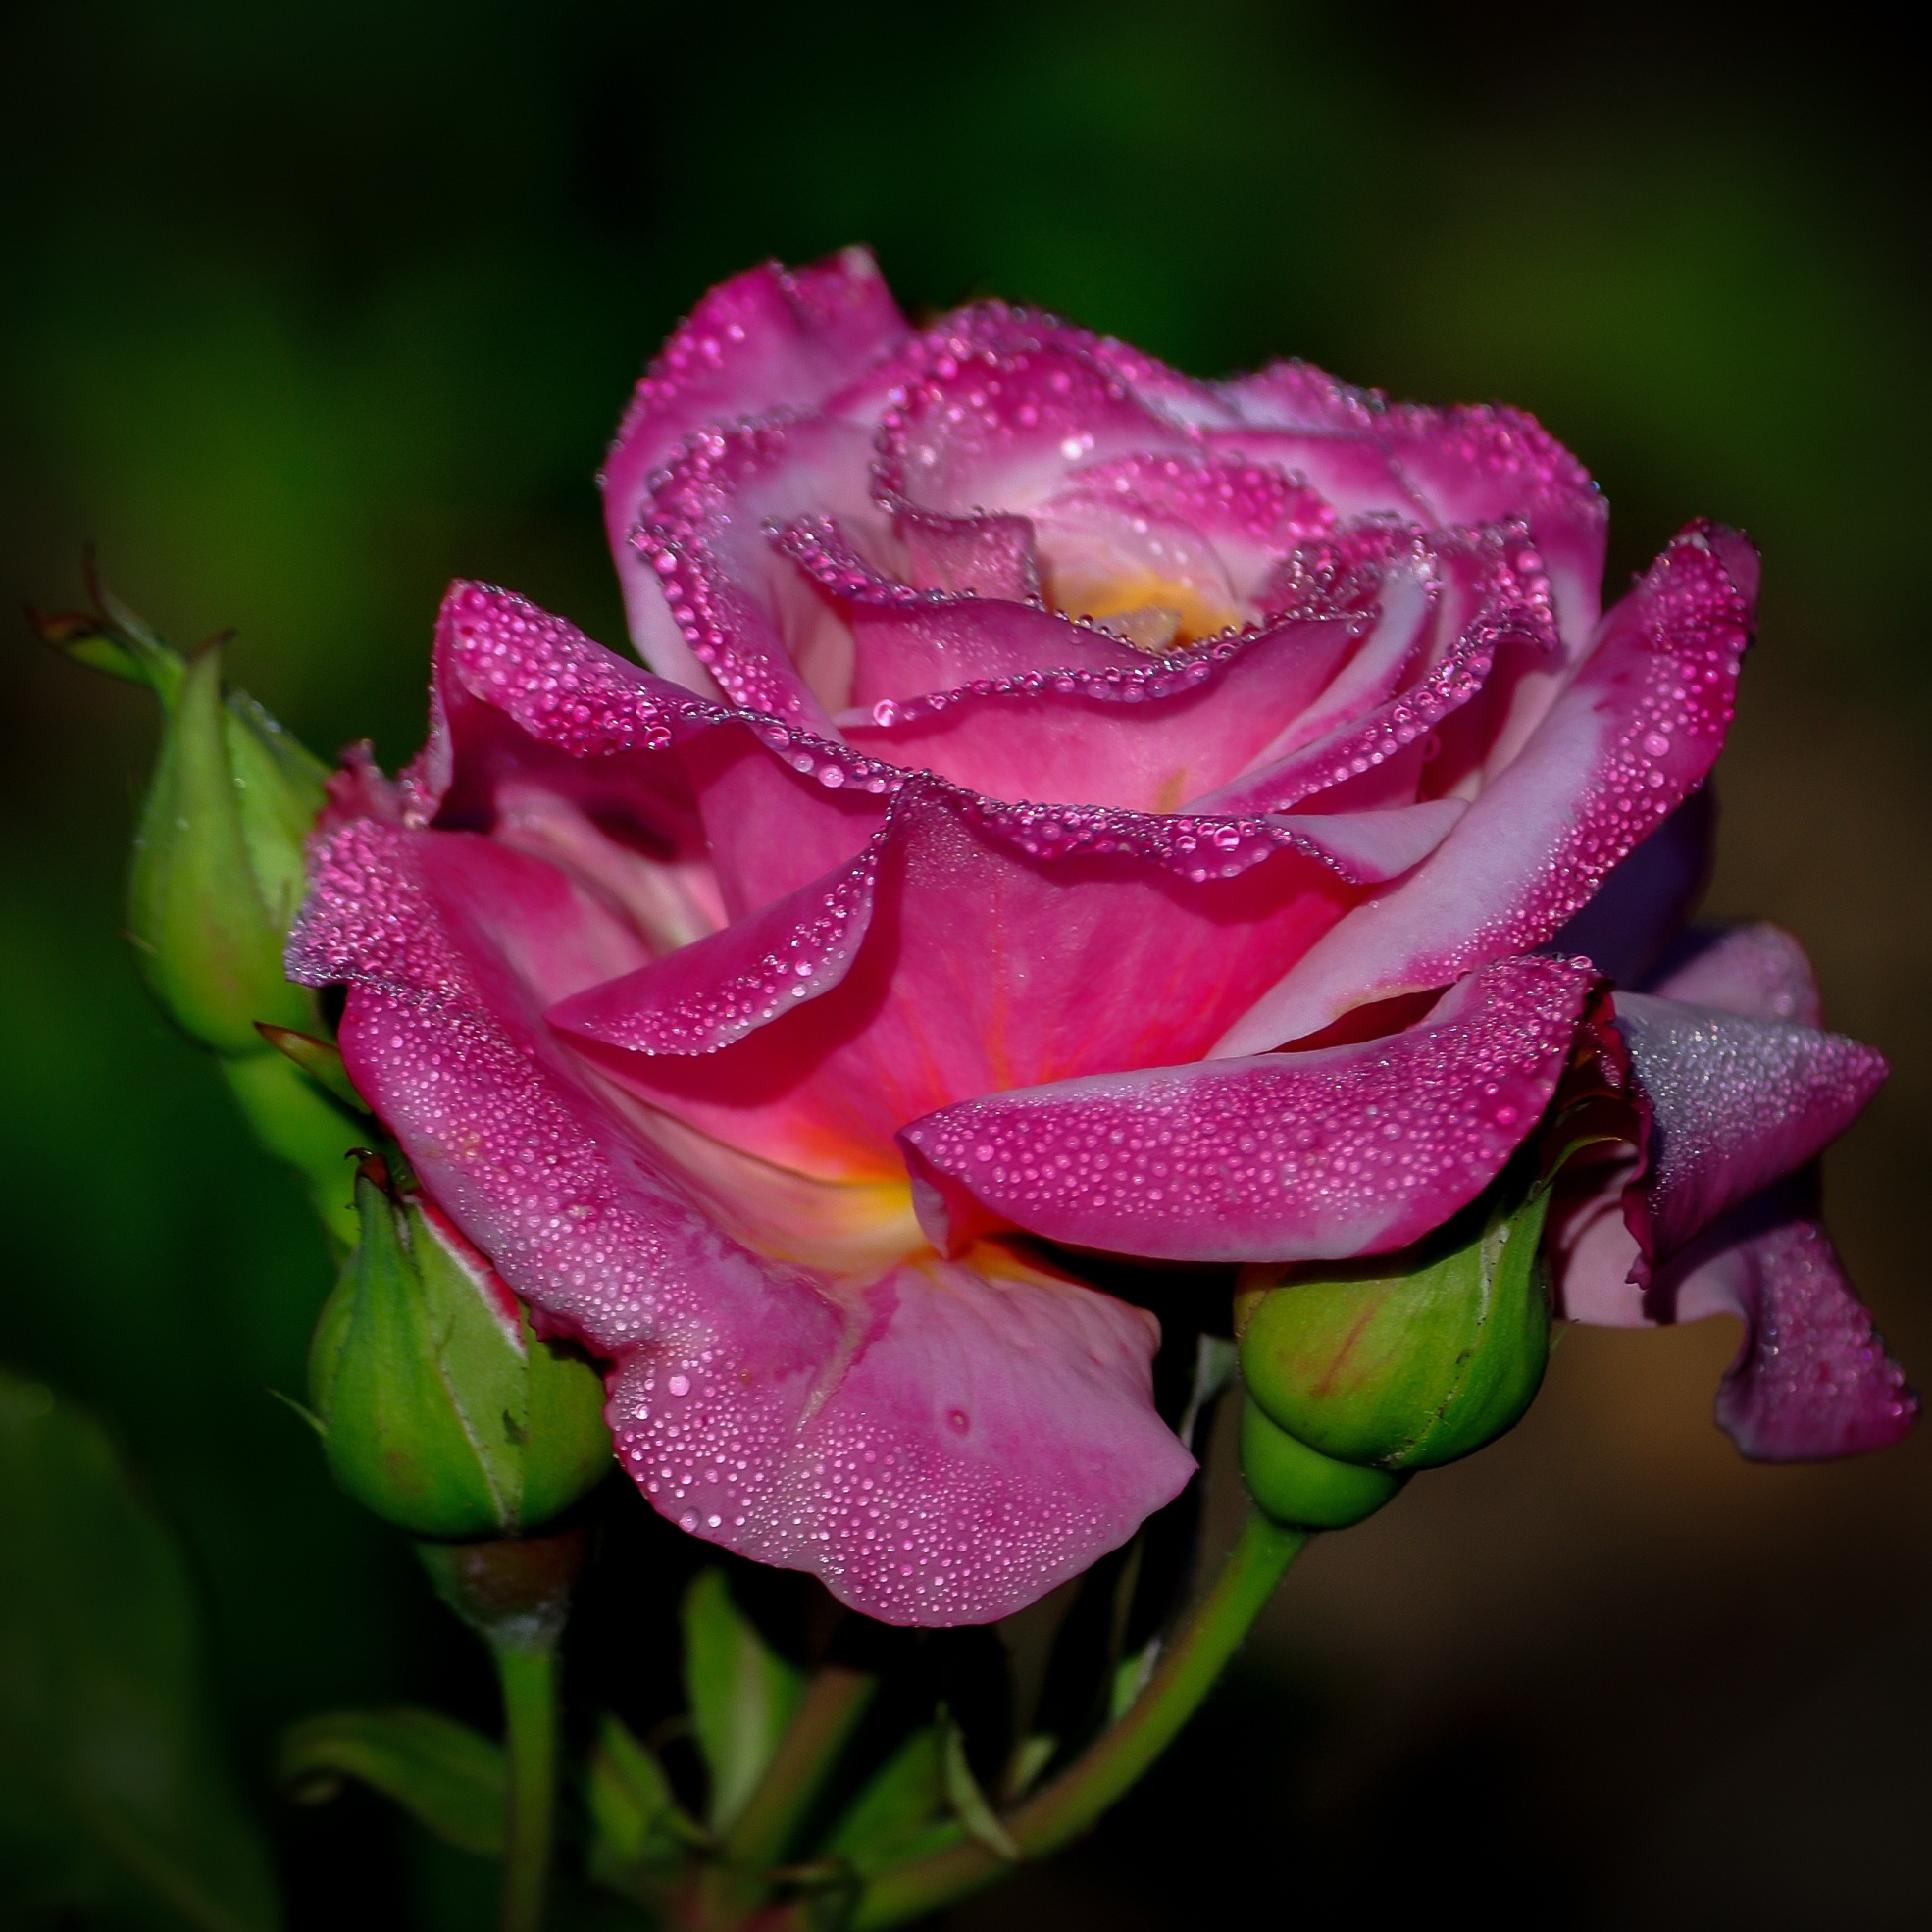
nature, blossom, plant, photography, flower, petal, floral, rose, romantic, pink, flora, single, petals, raindrops, beauty, passion, beautiful, macro photography, flowering plant, garden roses, rose family, plant stem, land plant